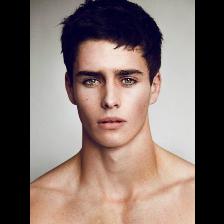
Label: Human